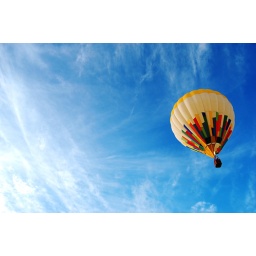
A little bit color in a blue sky